TIE fighter

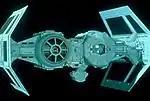
TIE/sa bomber

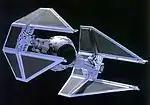
TIE/IN interceptor

A number of different TIE designs made their appearance in what is now considered Star Wars "Legends", a separate continuity that was split off after Disney acquired the "Star Wars" franchise. The TIE/sa was the inspiration for the triple-hulled TIE lander, featured in "Star Wars" No. 60 and in "Star Wars: Complete Locations". Red-modified TIE interceptors are also used by the Emperor's Royal Guards, as featured in "Rage of the Wookiees", another expansion of "Star Wars Galaxies".